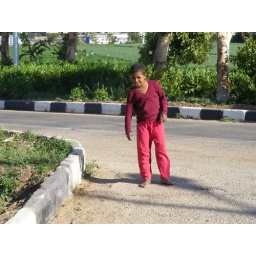
A boy walking down a road in Egypt